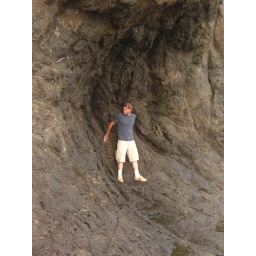
Lava rock carved out by the ocean